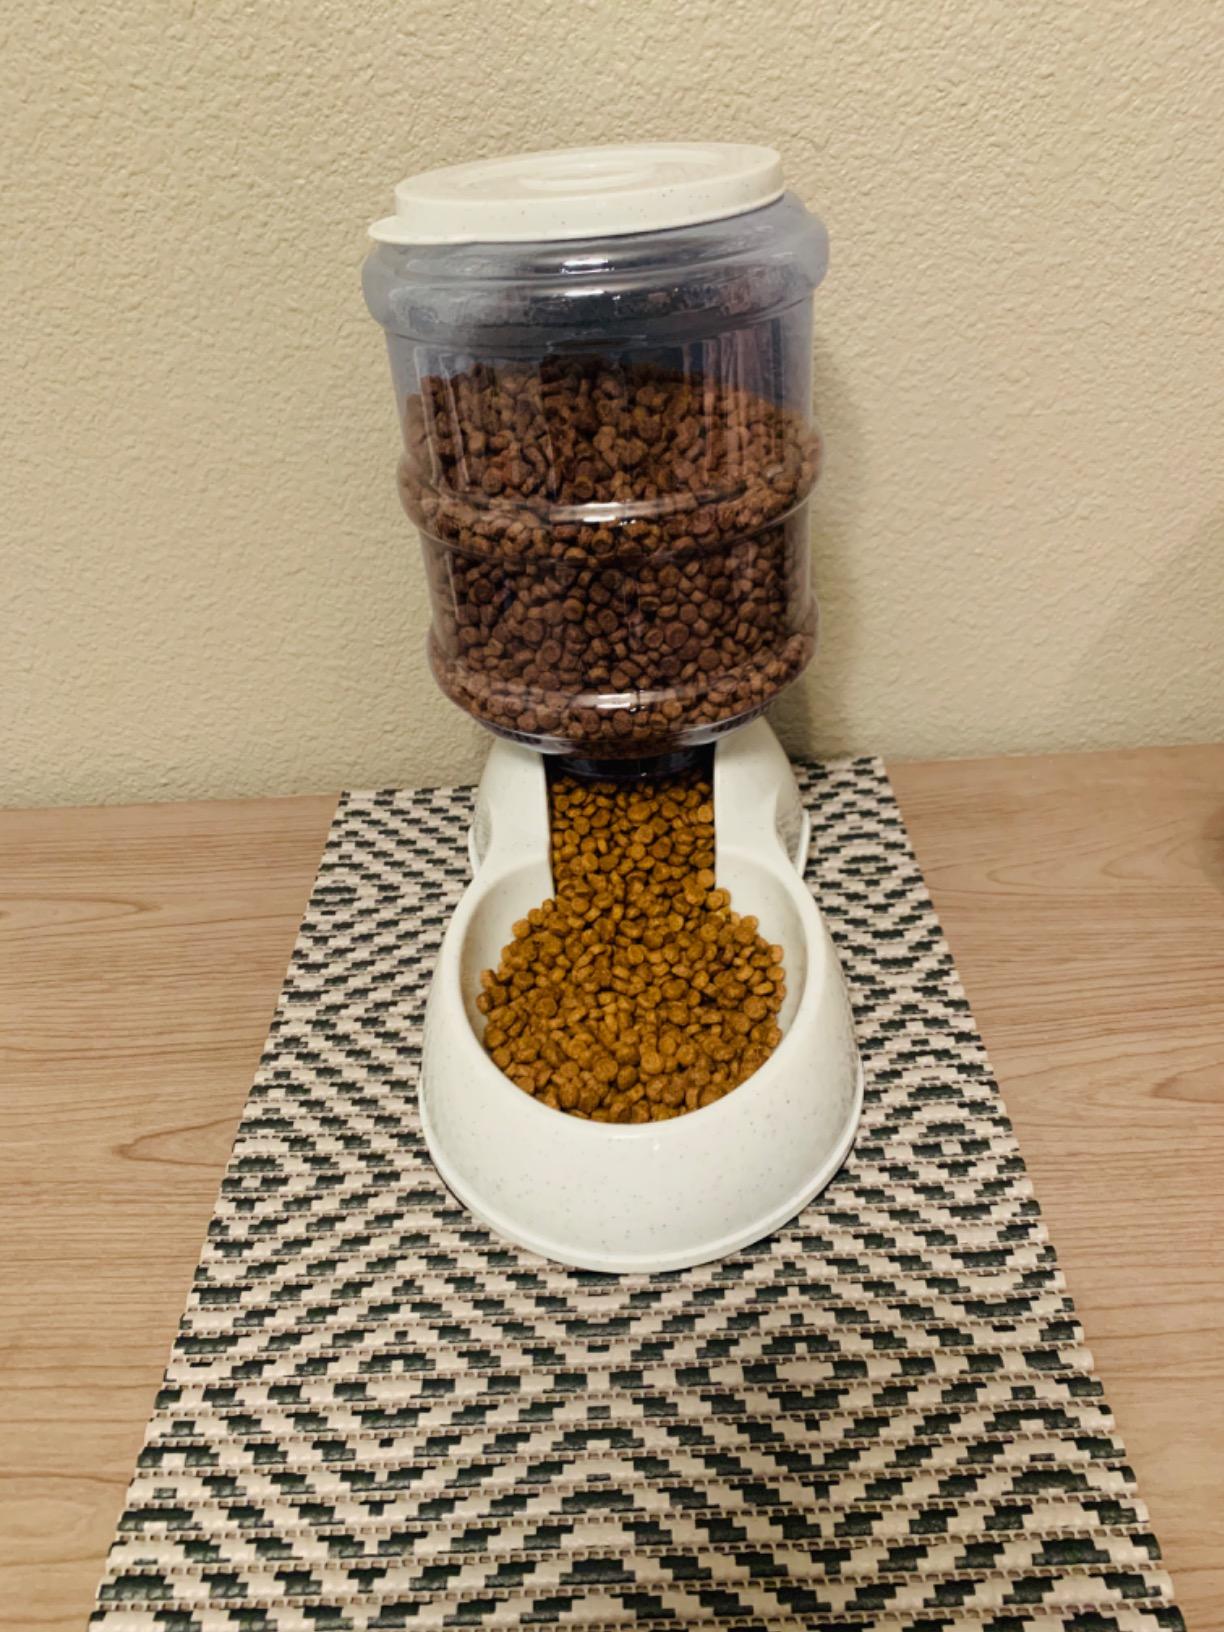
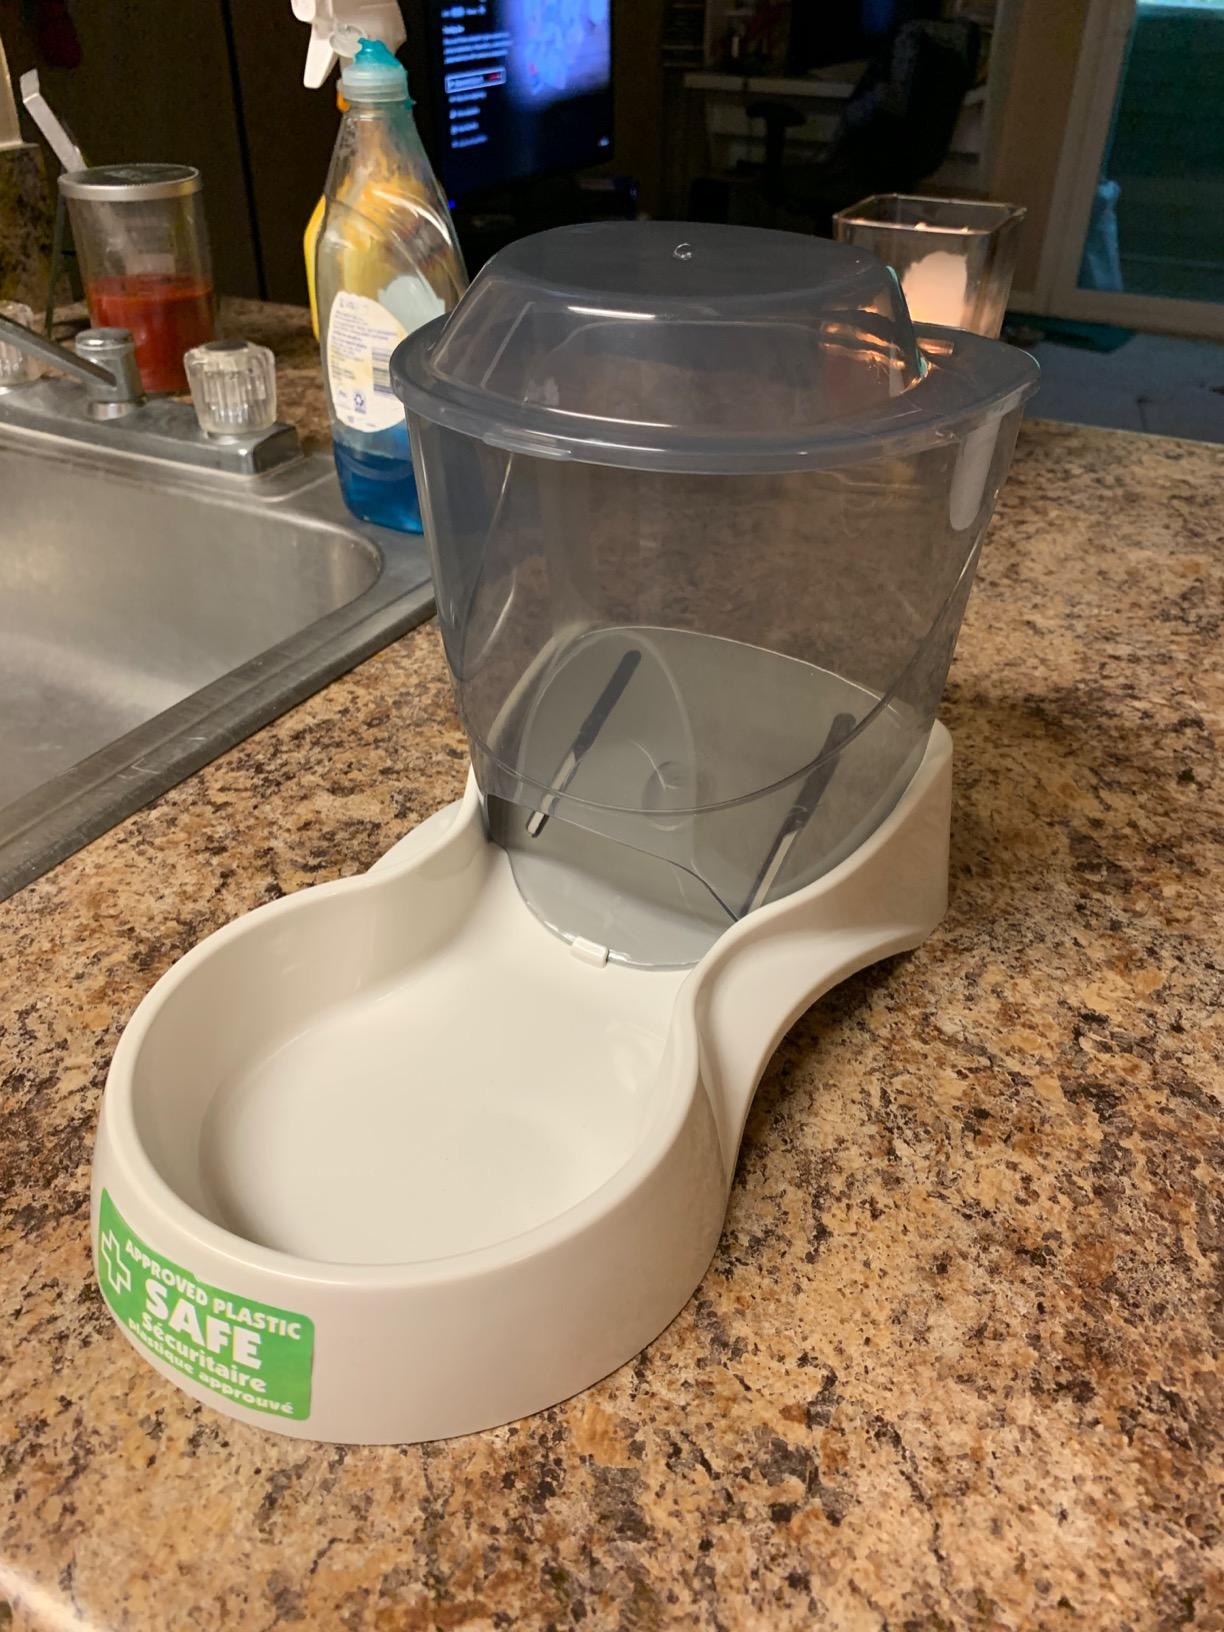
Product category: items_feeder
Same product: no